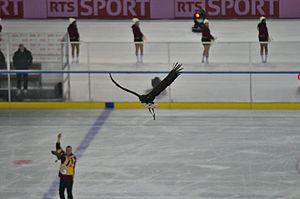
Le Genève-Servette Hockey Club est un club de hockey sur glace professionnel de la ville de Genève, en Suisse. Il évolue en National League.